Maureen Ryan

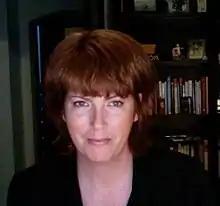
Ryan in 2018

Maureen "Mo" Ryan (born 1966) is an American film and television critic, writer and reporter. From 2000 to 2018, she was a TV critic at the "Huffington Post" and the "Chicago Tribune". From 2015 to 2018, Ryan was the chief TV critic for "Variety". Ryan is currently a contributing editor at "Vanity Fair". Her book "Burn It Down: Power, Complicity and a Call For Change in Hollywood" was released on June 6, 2023.